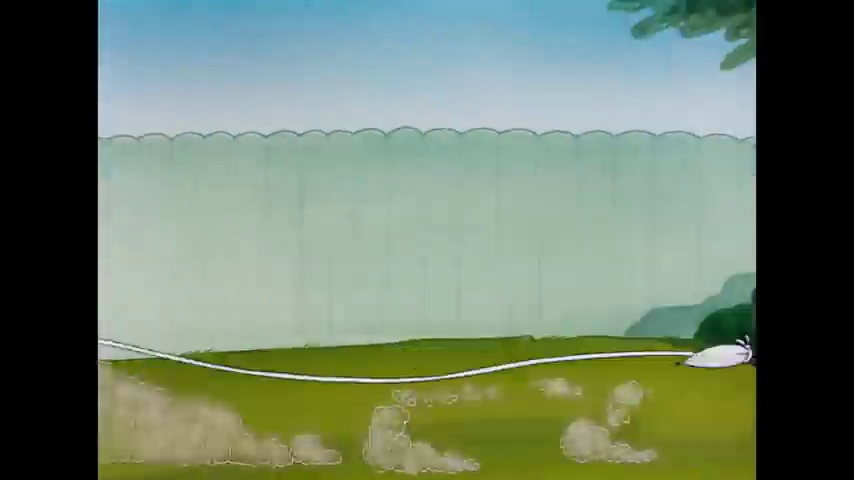
Portrait style: Cartoon Portrait